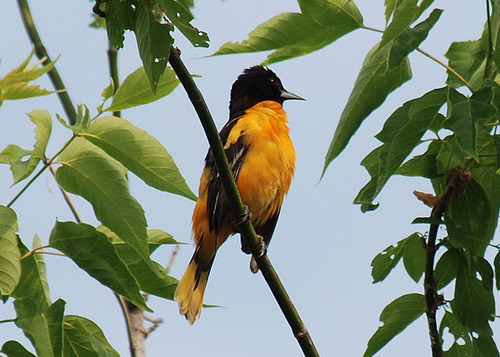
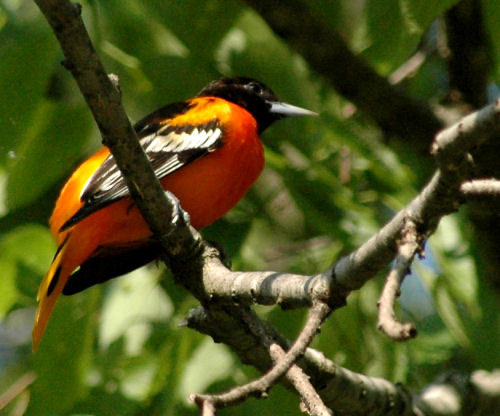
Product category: misc
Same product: yes